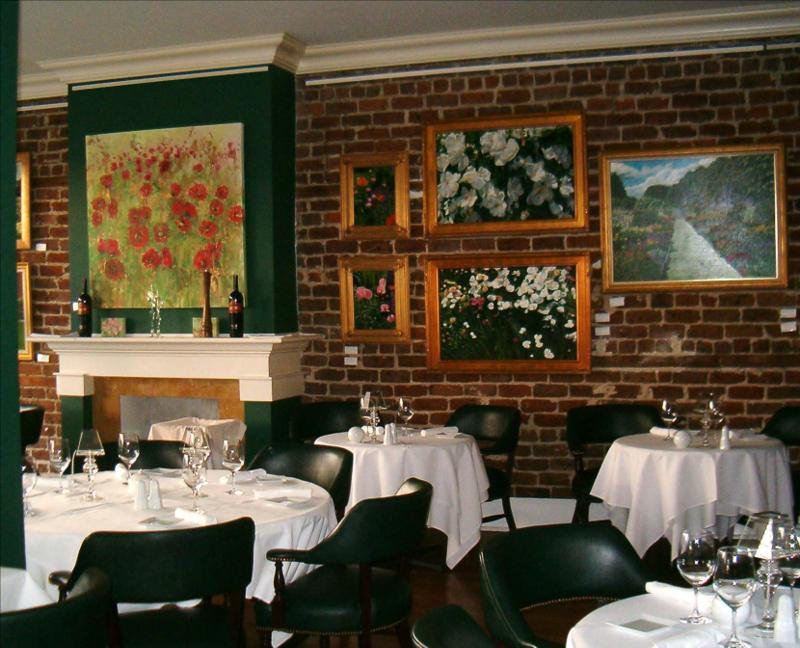
question: 壁は何ですか
answer: レンガです

question: 絵は何枚ありますか
answer: ６枚

question: テーブルはいくつ
answer: ４つ見える

question: ワイングラスはどこにある
answer: テーブル

question: ワインはあるか
answer: 暖炉の上にある

question: 絵のがらは何か
answer: お花

question: テーブルクロスは何色
answer: 白い

question: イスは何色
answer: 黒い